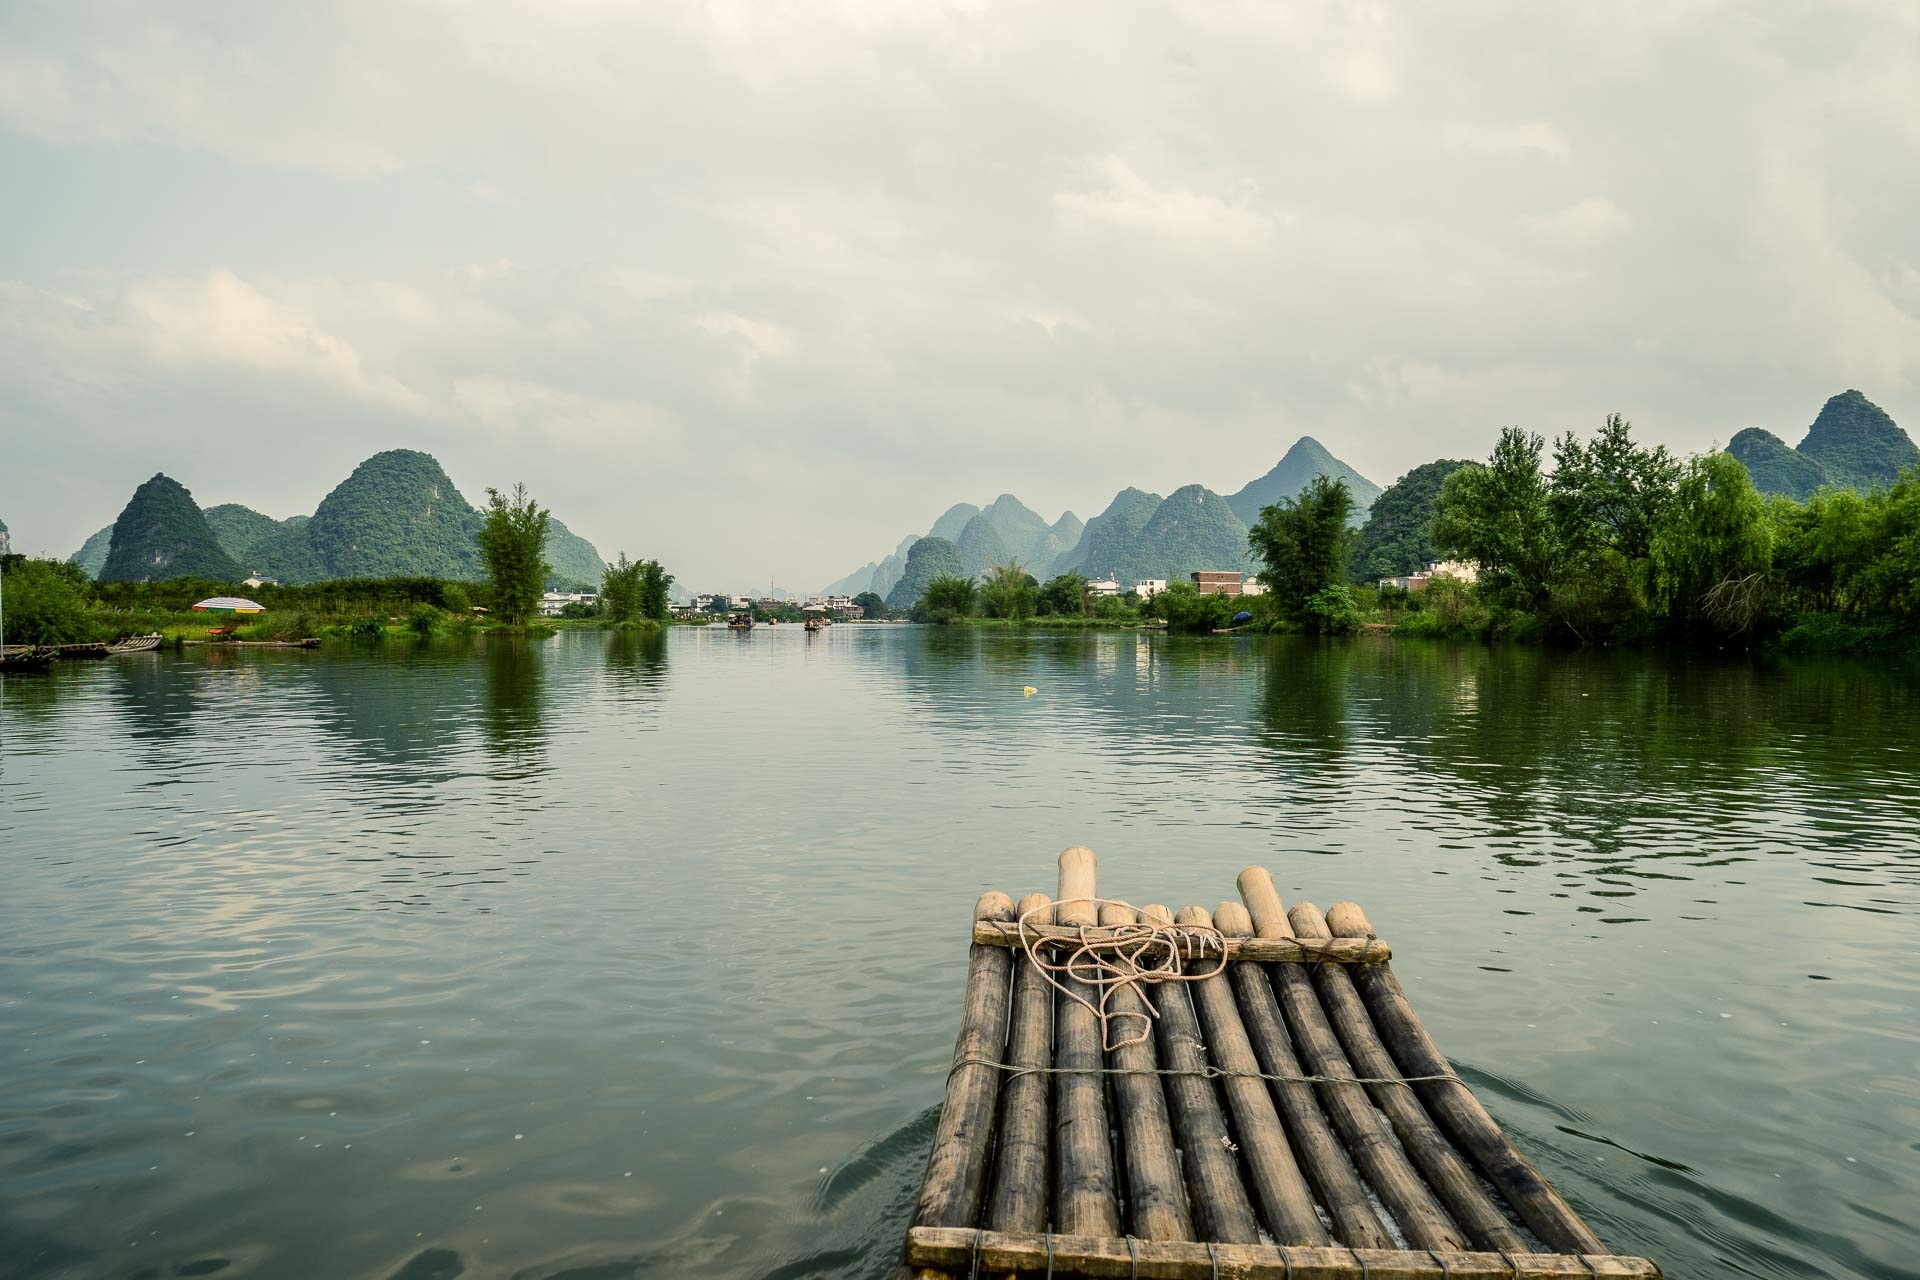
landscape, sea, water, nature, outdoor, boat, countryside, cloudy, lake, river, travel, canoe, chinese, reflection, vehicle, scenic, scenery, bay, asia, reservoir, boating, china, loch, raft, guangxi, guilin, watercraft rowing